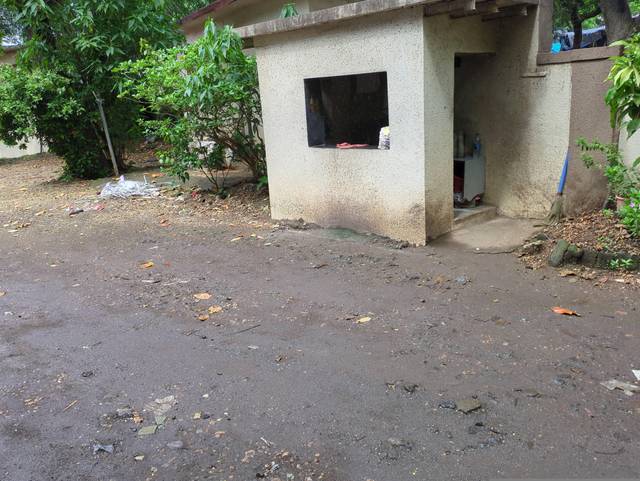
Region: India
Coordinates: 19.102, 72.881